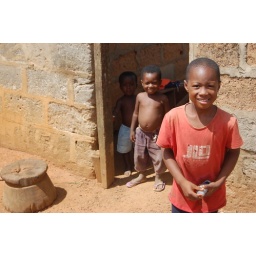
Kids on the street in mountain town, Mpraeso.